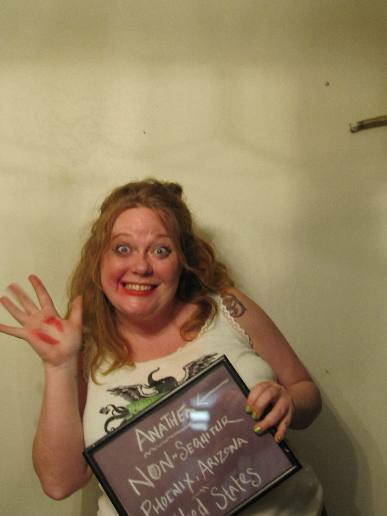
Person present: Yes